Argyria

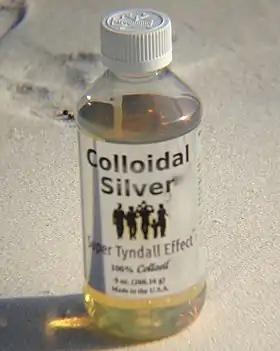
Colloidal silver is illegally marketed as a medicine, but has not proven to treat any condition, and has the potential to pathologically interfere with the functioning of many critical medications, such as antibiotics and thyroxine.

A prominent case involving the ingestion of colloidal silver was that of American Stan Jones, a Libertarian candidate for the United States Senate in 2002 and 2006. The peculiar coloration of his skin was featured prominently in media coverage of his unsuccessful campaign, though his supporters contended that the best-known photo was "doctored". Jones asserted that he was not using his silvery complexion as a gimmick. His purposeful consumption of colloidal silver was a self-prescribed measure undertaken in response to fears that the Y2K problem would make antibiotics unavailable — an event that did not occur. He is nevertheless reported to have said that given the chance to go back, he would do it again. He maintains that his supposed "good health", except for the unusual skin tone, is the result of his use of colloidal silver.